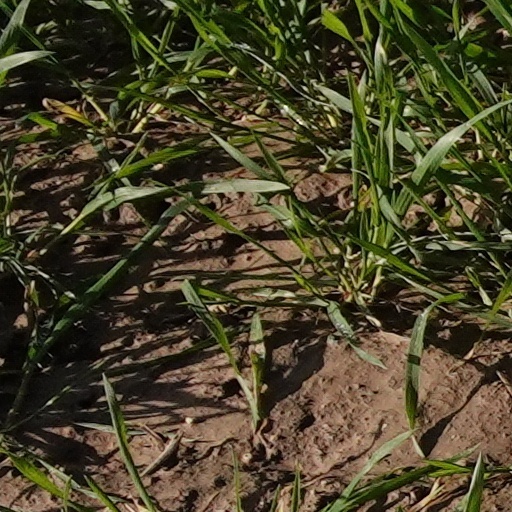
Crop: wheat